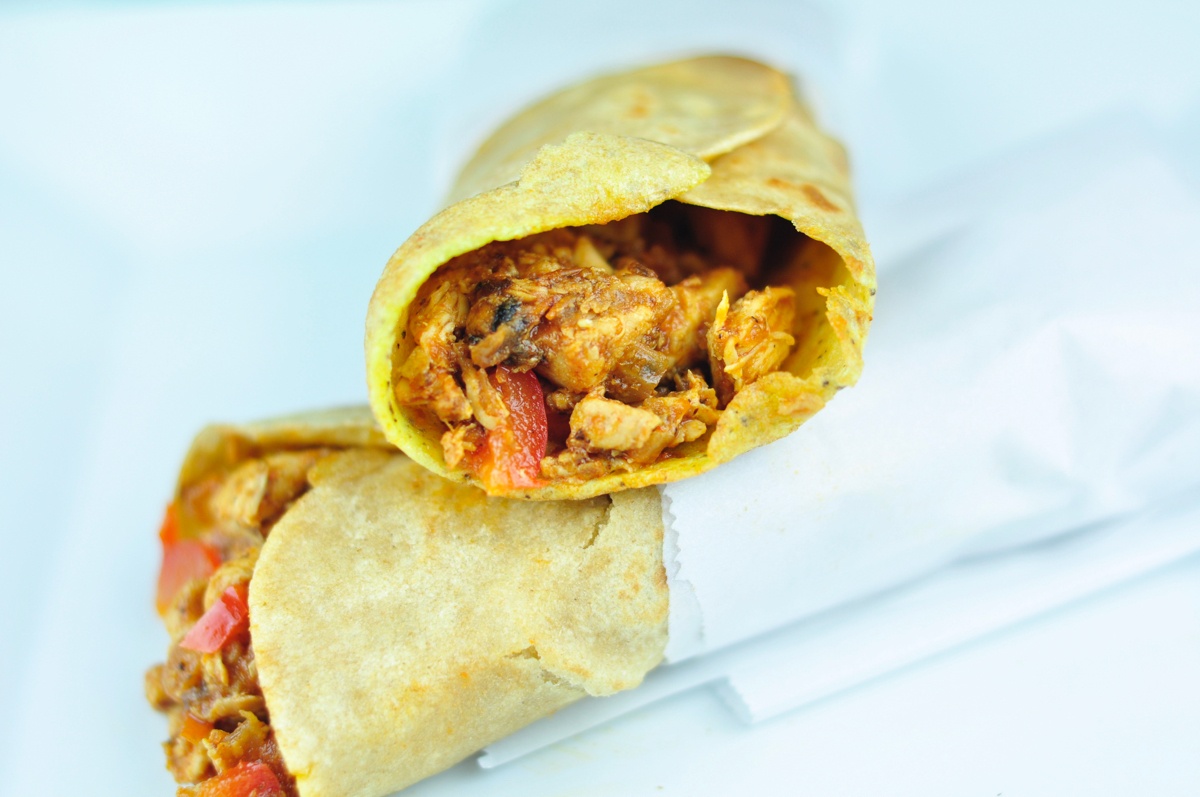
Dish: kaathi_rolls